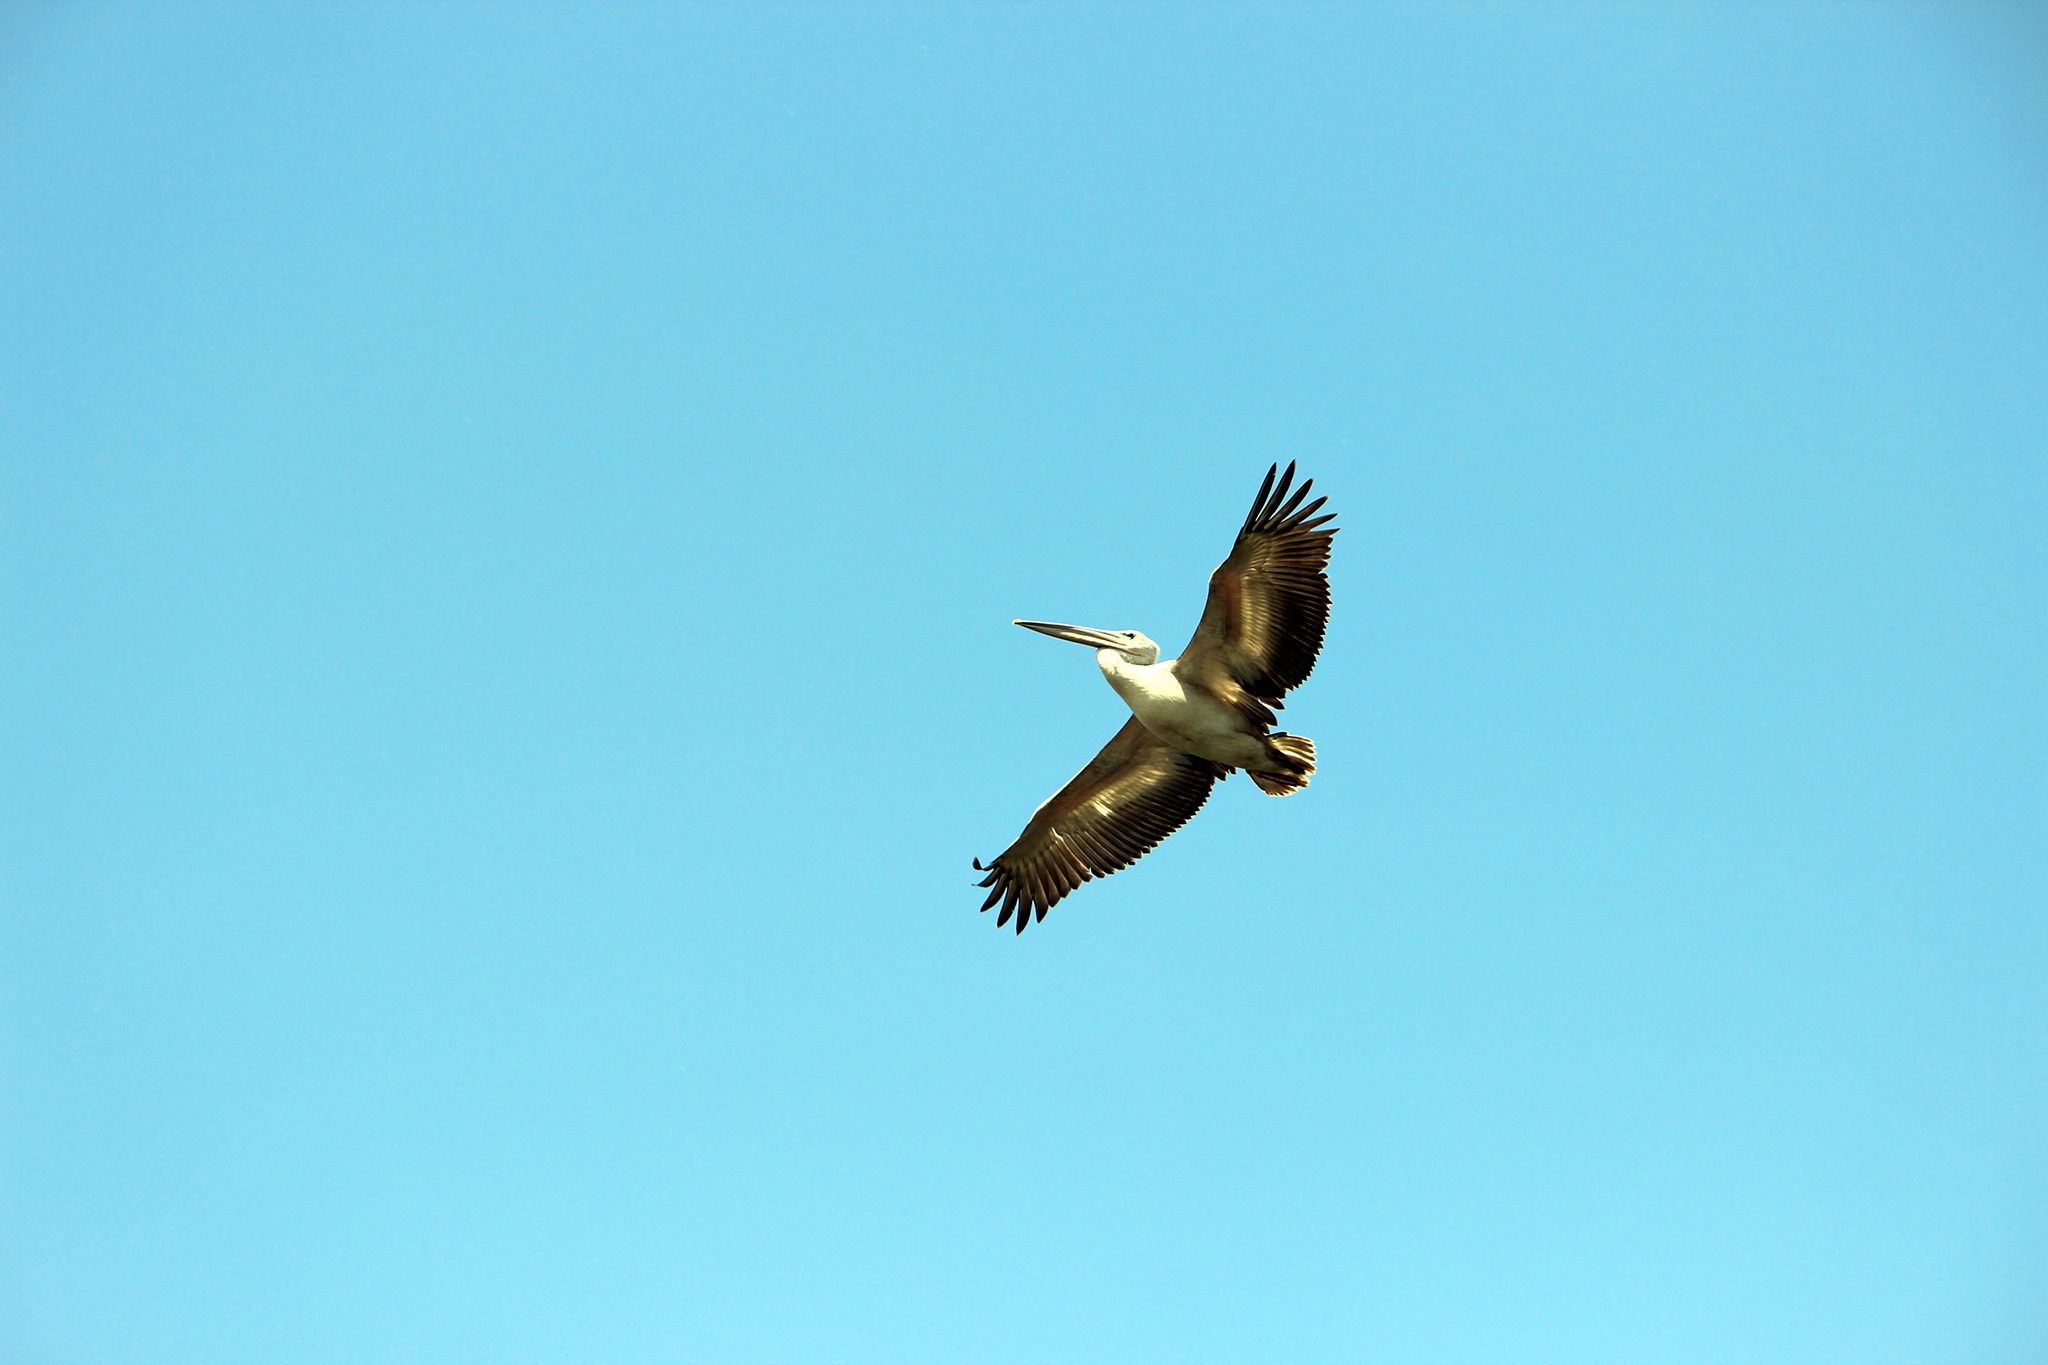
nature, bird, wing, sky, seabird, beak, flight, fauna, sea bird, birds, vertebrate, bird flight, accipitriformes